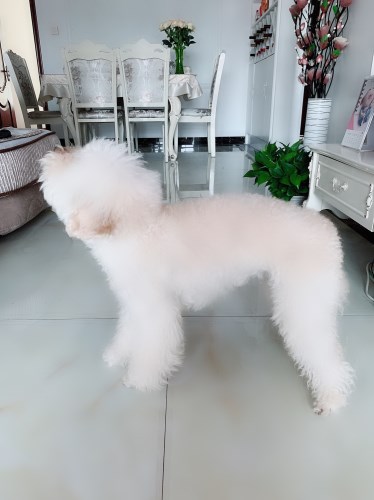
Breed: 3083-n000117-Bichon_Frise